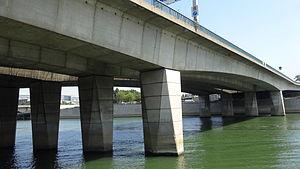
Pont amont de Paris vu depuis le quai Marcel-Boyer à Ivry-sur-Seine.
Le pont amont est un pont situé à Paris, le premier de la ville à franchir la Seine lorsqu'on suit le cours du fleuve.